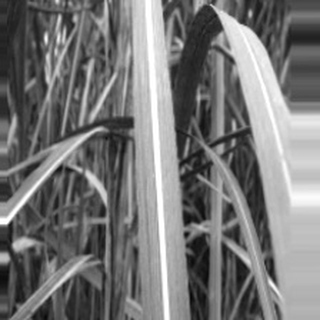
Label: sugarcane_bacterial_blight